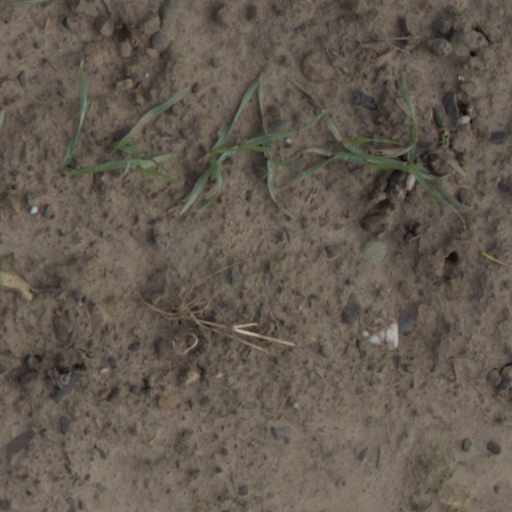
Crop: wheat